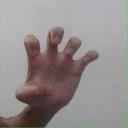
अक्षर: झ